George Smith (Assyriologist)

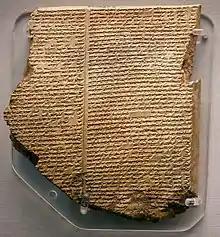
"The Flood Tablet", the eleventh tablet of the Gilgamesh Epic describes how the gods sent a flood to destroy the world. Like Noah, Utnapishtim was forewarned and built an ark to house and preserve living things. After the flood, he sent out birds to look for dry land (British Museum).

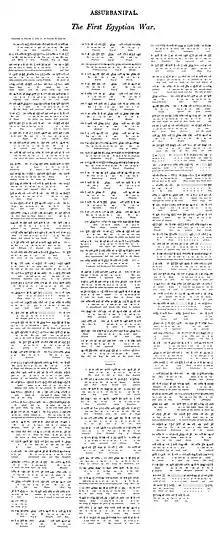
Translation of Ashurbanipal's "The First Egyptian War" from the Rassam cylinder.

In 1872, Smith achieved worldwide fame by his translation of the Chaldaean account of the Great Flood, which he read before the Society of Biblical Archaeology on 3 December. The audience included the sitting prime minister, William Ewart Gladstone. According to the accounts of his coworkers in the reading room, on the day of the discovery, when Smith realized what he was reading he "began to remove articles of his clothing" and run around the room shouting in delight.